SS Fatshan (1933)

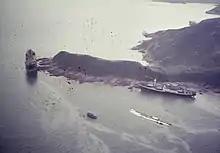
Wreck of "Fatshan" off Lantau Island taken between August and November 1971 after Typhoon Rose

On 16 August 1971, "Fatshan" was sailing with a complement of 92 passengers and crew when she was caught in a severe storm brought about by Typhoon Rose. The vessel was forced to anchor off Stonecutters Island due to the heavy winds. During the course of the storm, the ship's anchor was broken and it was apparently struck by several drifting ships causing "Fatshan" to capsize and sink about offshore of Lantau Island at a depth of about of water. 88 lives were lost as a result of the sinking. Only four people survived the sinking of "Fatshan" and the wreck was not discovered until the tide went out and a passing ship found floating bodies.